St Bartholomew's Church, Tong

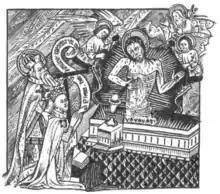
Henry V of England shown kneeling before an image of the Man of Sorrows. He is thus assimilated to the legend of the Mass of Saint Gregory.

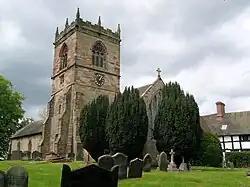
All Saints Church, Lapley. Much of the building goes back to the 12th century, around the time the priory was established. The priory stood on the site of the timber-framed manor house, behind the church.

Tong College's statutes envisaged it having to work within the financial bounds of its original endowments: at Tong itself, Orlingbury, Sharnford and Gilmorton. These were not large and the wait to profit from potentially the most lucrative of them, the manor of Gilmorton, was unpredictable.